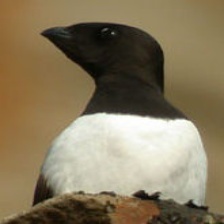
Species: LITTLE AUK
Scientific name: ALLE ALLE